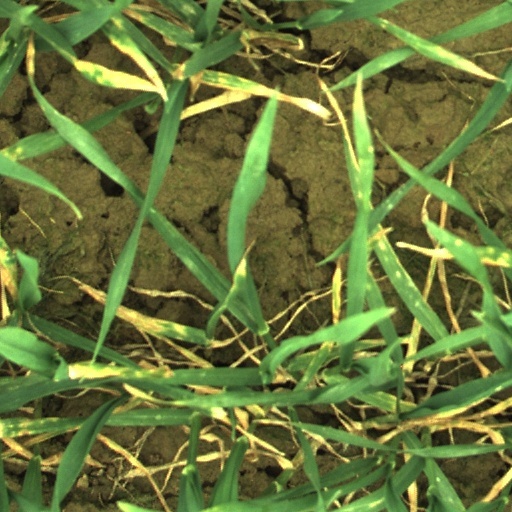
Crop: wheat